Itzamna

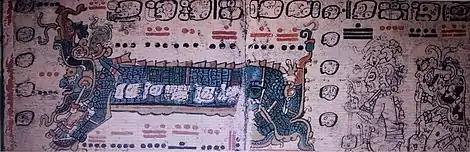
Itzamna as terrestrial crocodile Itzam Cab Ain, Dresden Codex.

On two of the Dresden Codex's very first pages, the head of Itzamna appears within the serpent maw of a two-headed caiman representing the Earth, and seemingly corresponding to the "Itzam Cab Ain" (Itzam Earth Caiman) of a creation myth in some of the Books of Chilam Balam; a case has been made for identifying this caiman as Itzamna's transformation (Thompson, Taube).